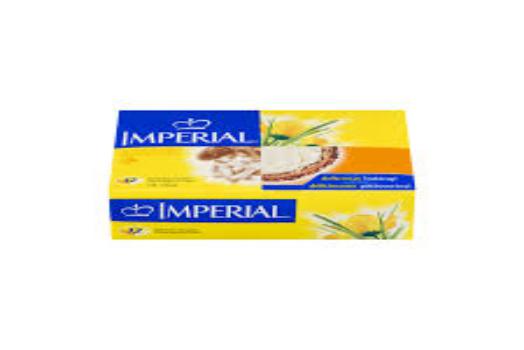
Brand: Imperial Margarine
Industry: Food